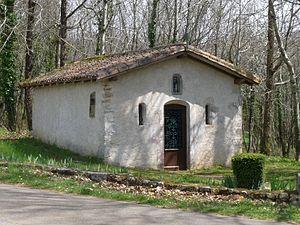
Chapelle St-Roch, St-Sornin, Charente, France
Saint-Sornin est une commune du Sud-Ouest de la France située dans le département de la Charente.